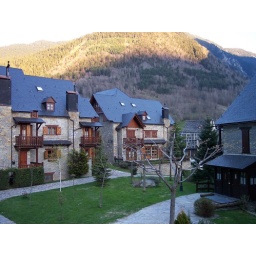
paradise. The view from the balcony of Yon's parent's house in Alteis